Lara Stone

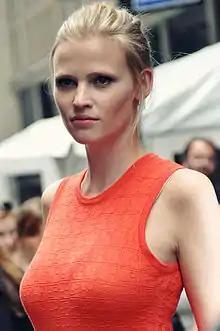
Stone at Fashion Week NYC 2011

Lara Catherina Stone (born 20 December 1983) is a Dutch model. She was discovered at the age of 12 in the Paris Metro and later participated in the Elite Model Look competition at 15. Stone has appeared on the covers of W and Vogue and has worked with various brands, including Fendi, Chanel, Prada, Louis Vuitton, and Versace. She has been represented by The Lions, IMG Models, and Elite Model Management.